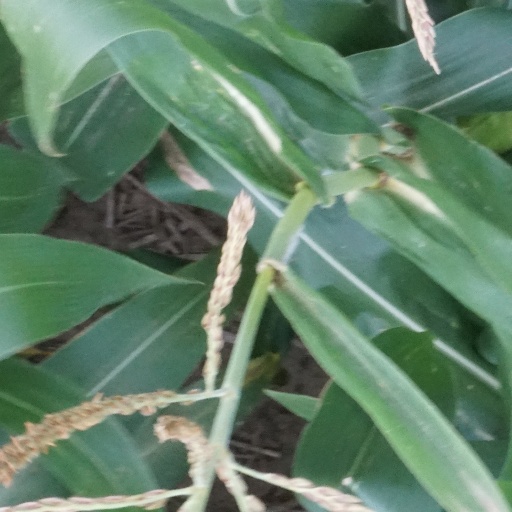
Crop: maize; corn